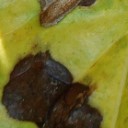
Label: Miner